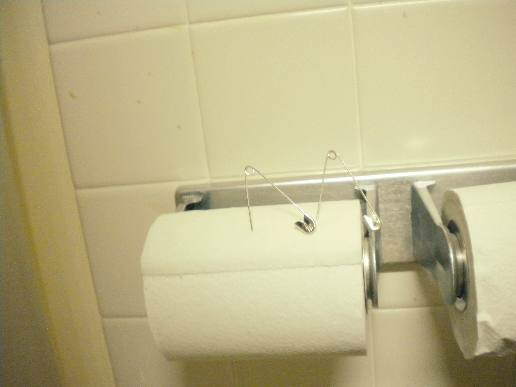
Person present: No